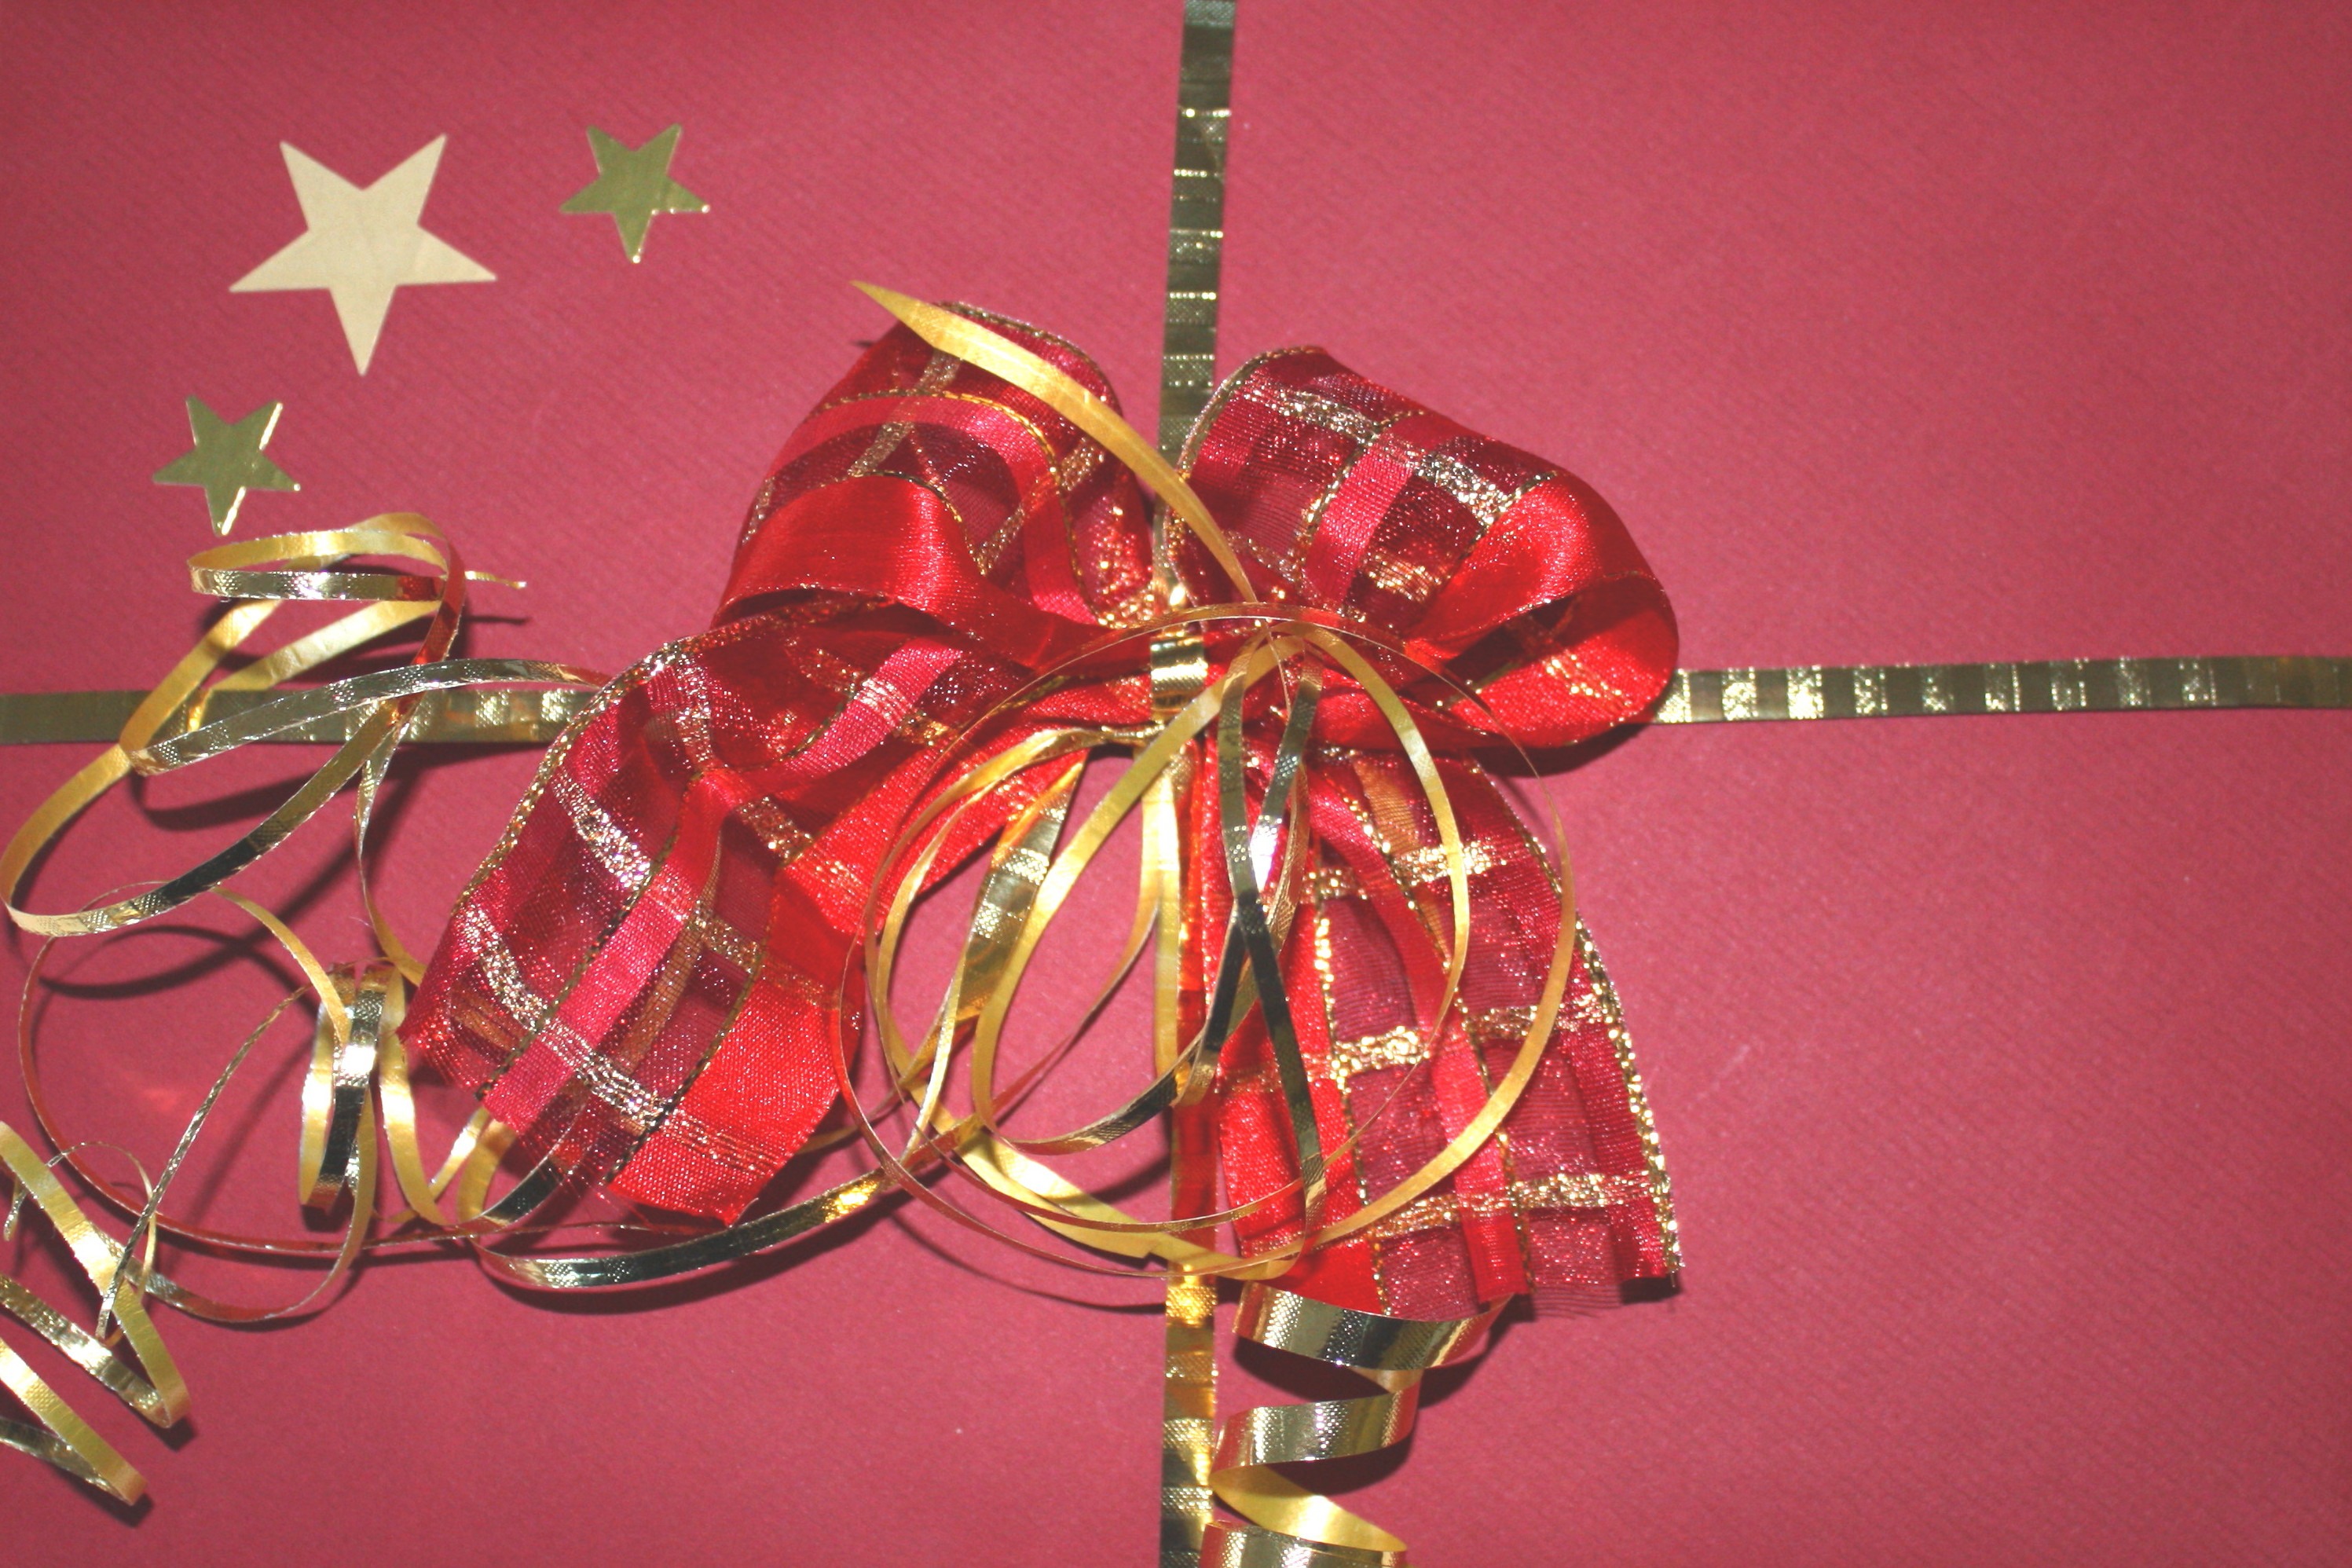
flower, gift, red, christmas, lighting, decor, twig, envelope, christmas decoration, gold, loop, coupon, gift voucher